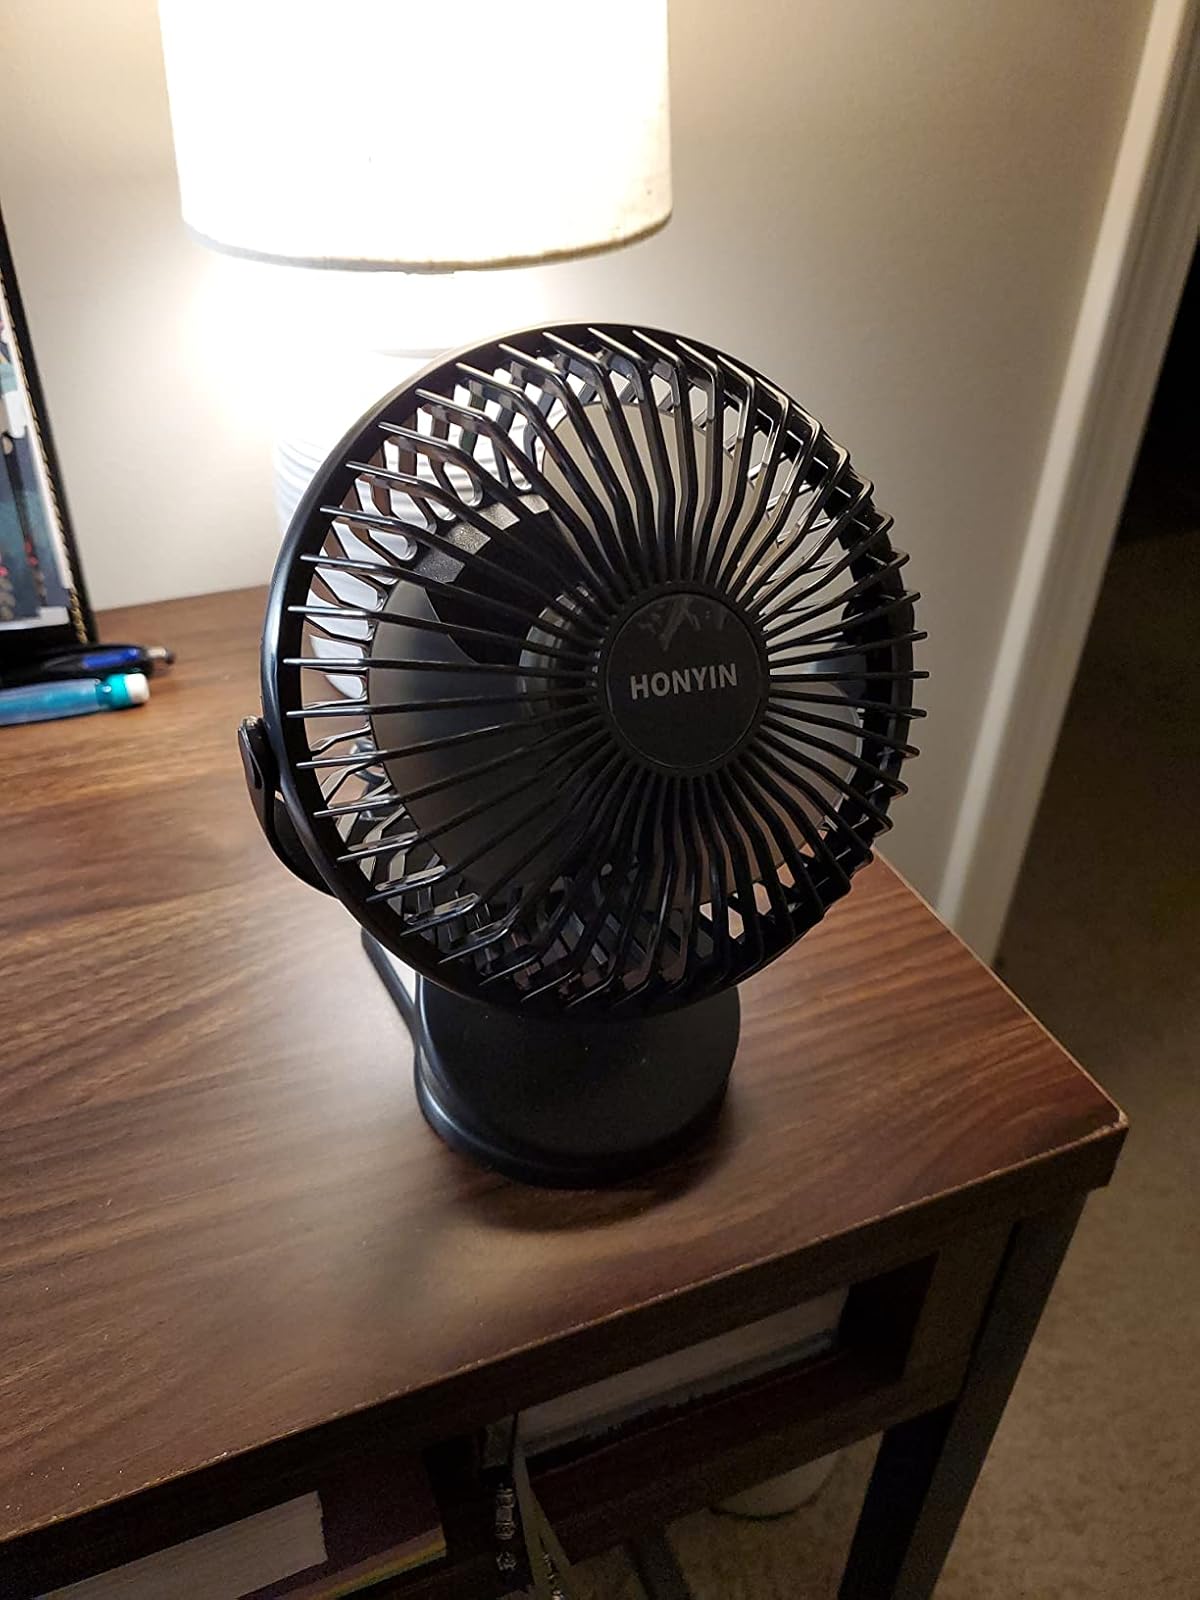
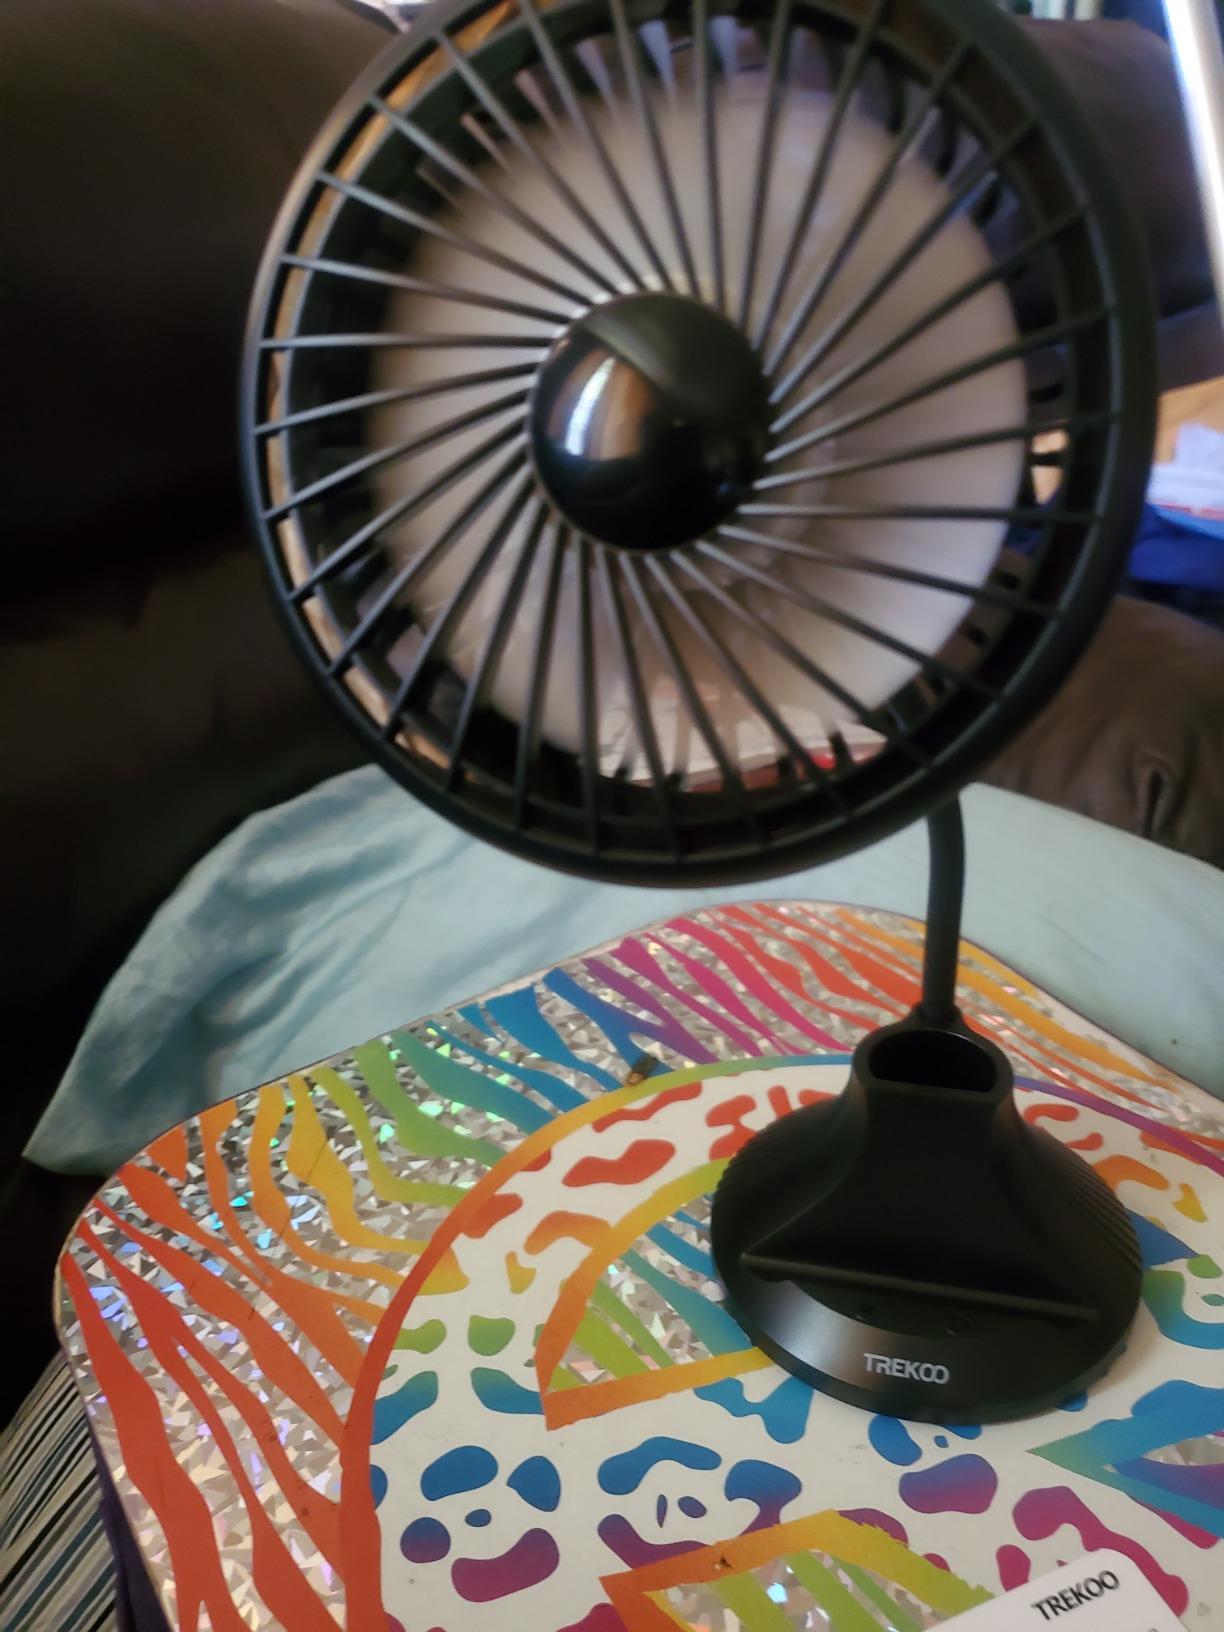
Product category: fan
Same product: no